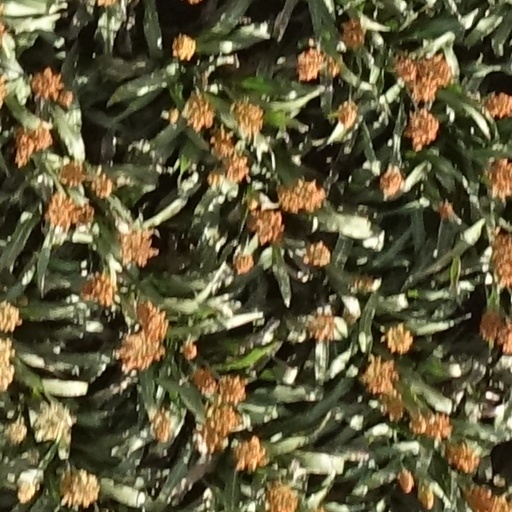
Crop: sorghum